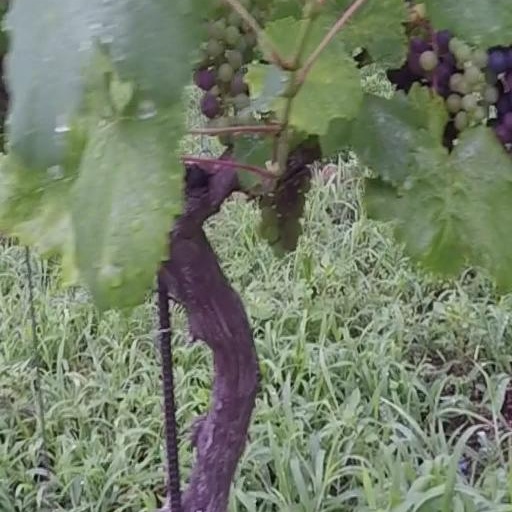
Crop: grape